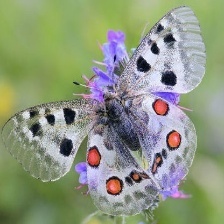
Species: APPOLLO